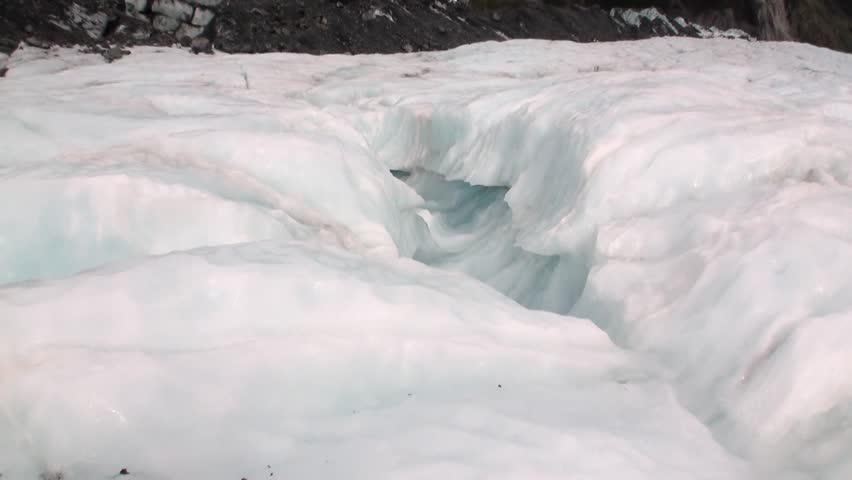
glacier in snowy cold mountains .
Relation: Visible